Intermodal railfreight in Great Britain

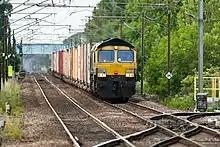
66504 heading south at Northallerton with a Teesport to Felixstowe service.

Network Rail have other schemes in the proposal category that can affect intermodal traffic. One of these is known as the Castlefield corridor, a section of track between Castlefield Junction in West Manchester, and Manchester Picadilly railway station. Both Trafford Park intermodal terminals have east facing connections that lead onto the Castlefield Corridor, and so must traverse the bottleneck through and . After the Ordsall Chord opened in West Manchester, more trains were diverted to go through this bottleneck causing delays and cancellations, with Network Rail going so far as to label the stretch of line as "congested infrastructure".